Jesus Loves Me

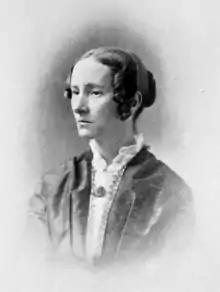
Anna Bartlett Warner

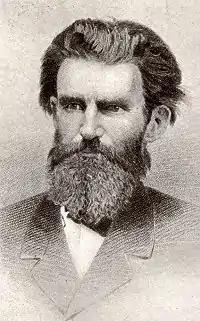
William Batchelder Bradbury

"Jesus Loves Me" is a Christian hymn written by Anna Bartlett Warner (1827–1915). The lyrics first appeared as a poem in the context of an 1860 novel called "Say and Seal", written by her older sister Susan Warner (1819–1885), in which the words were spoken as a comforting poem to a dying child. The tune was added in 1862 by William Batchelder Bradbury (1816–1868). Along with his tune, Bradbury added his own chorus "Yes, Jesus loves me, Yes, Jesus Loves me..." After publication as a song it became a popular hymn in English-language churches.